Metallica: Some Kind of Monster

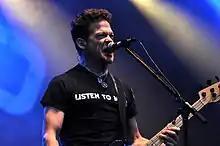
Bassist Jason Newsted, pictured in 2013. His departure from Metallica, and its after-effects, form part of the narrative of "Some Kind of Monster".

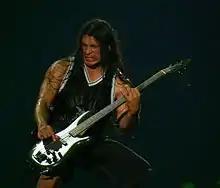
Robert Trujillo performing with Metallica in 2009. The film documents his audition with Metallica and hiring into the band.

In April 2001, heavy metal band Metallica is at a crossroads. Their lawsuit against file sharing service Napster has caused a fan backlash, longtime bassist Jason Newsted has quit the group, and relations between the band members are at an all-time low. They are working with "performance enhancement coach" Phil Towle to deal with their growing tensions. Newsted says that singer and guitarist James Hetfield would not let him pursue his side project, Echobrain, and calls the band's decision to bring in a therapist "really fucking lame and weak".